Cargill House

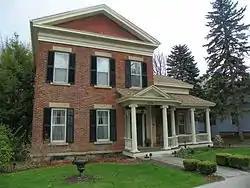

Cargill House is a historic home located at Lima in Livingston County, New York. It was built about 1852 and is an elegant L-shaped, Greek Revival–style brick dwelling. It features a 2-story, three-bay, side-hall main block with a pedimented gable oriented toward the street. Also on the property is a -story carriage barn, two cut-stone hitching posts, and a spring-fed pond.